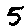
Label: 5